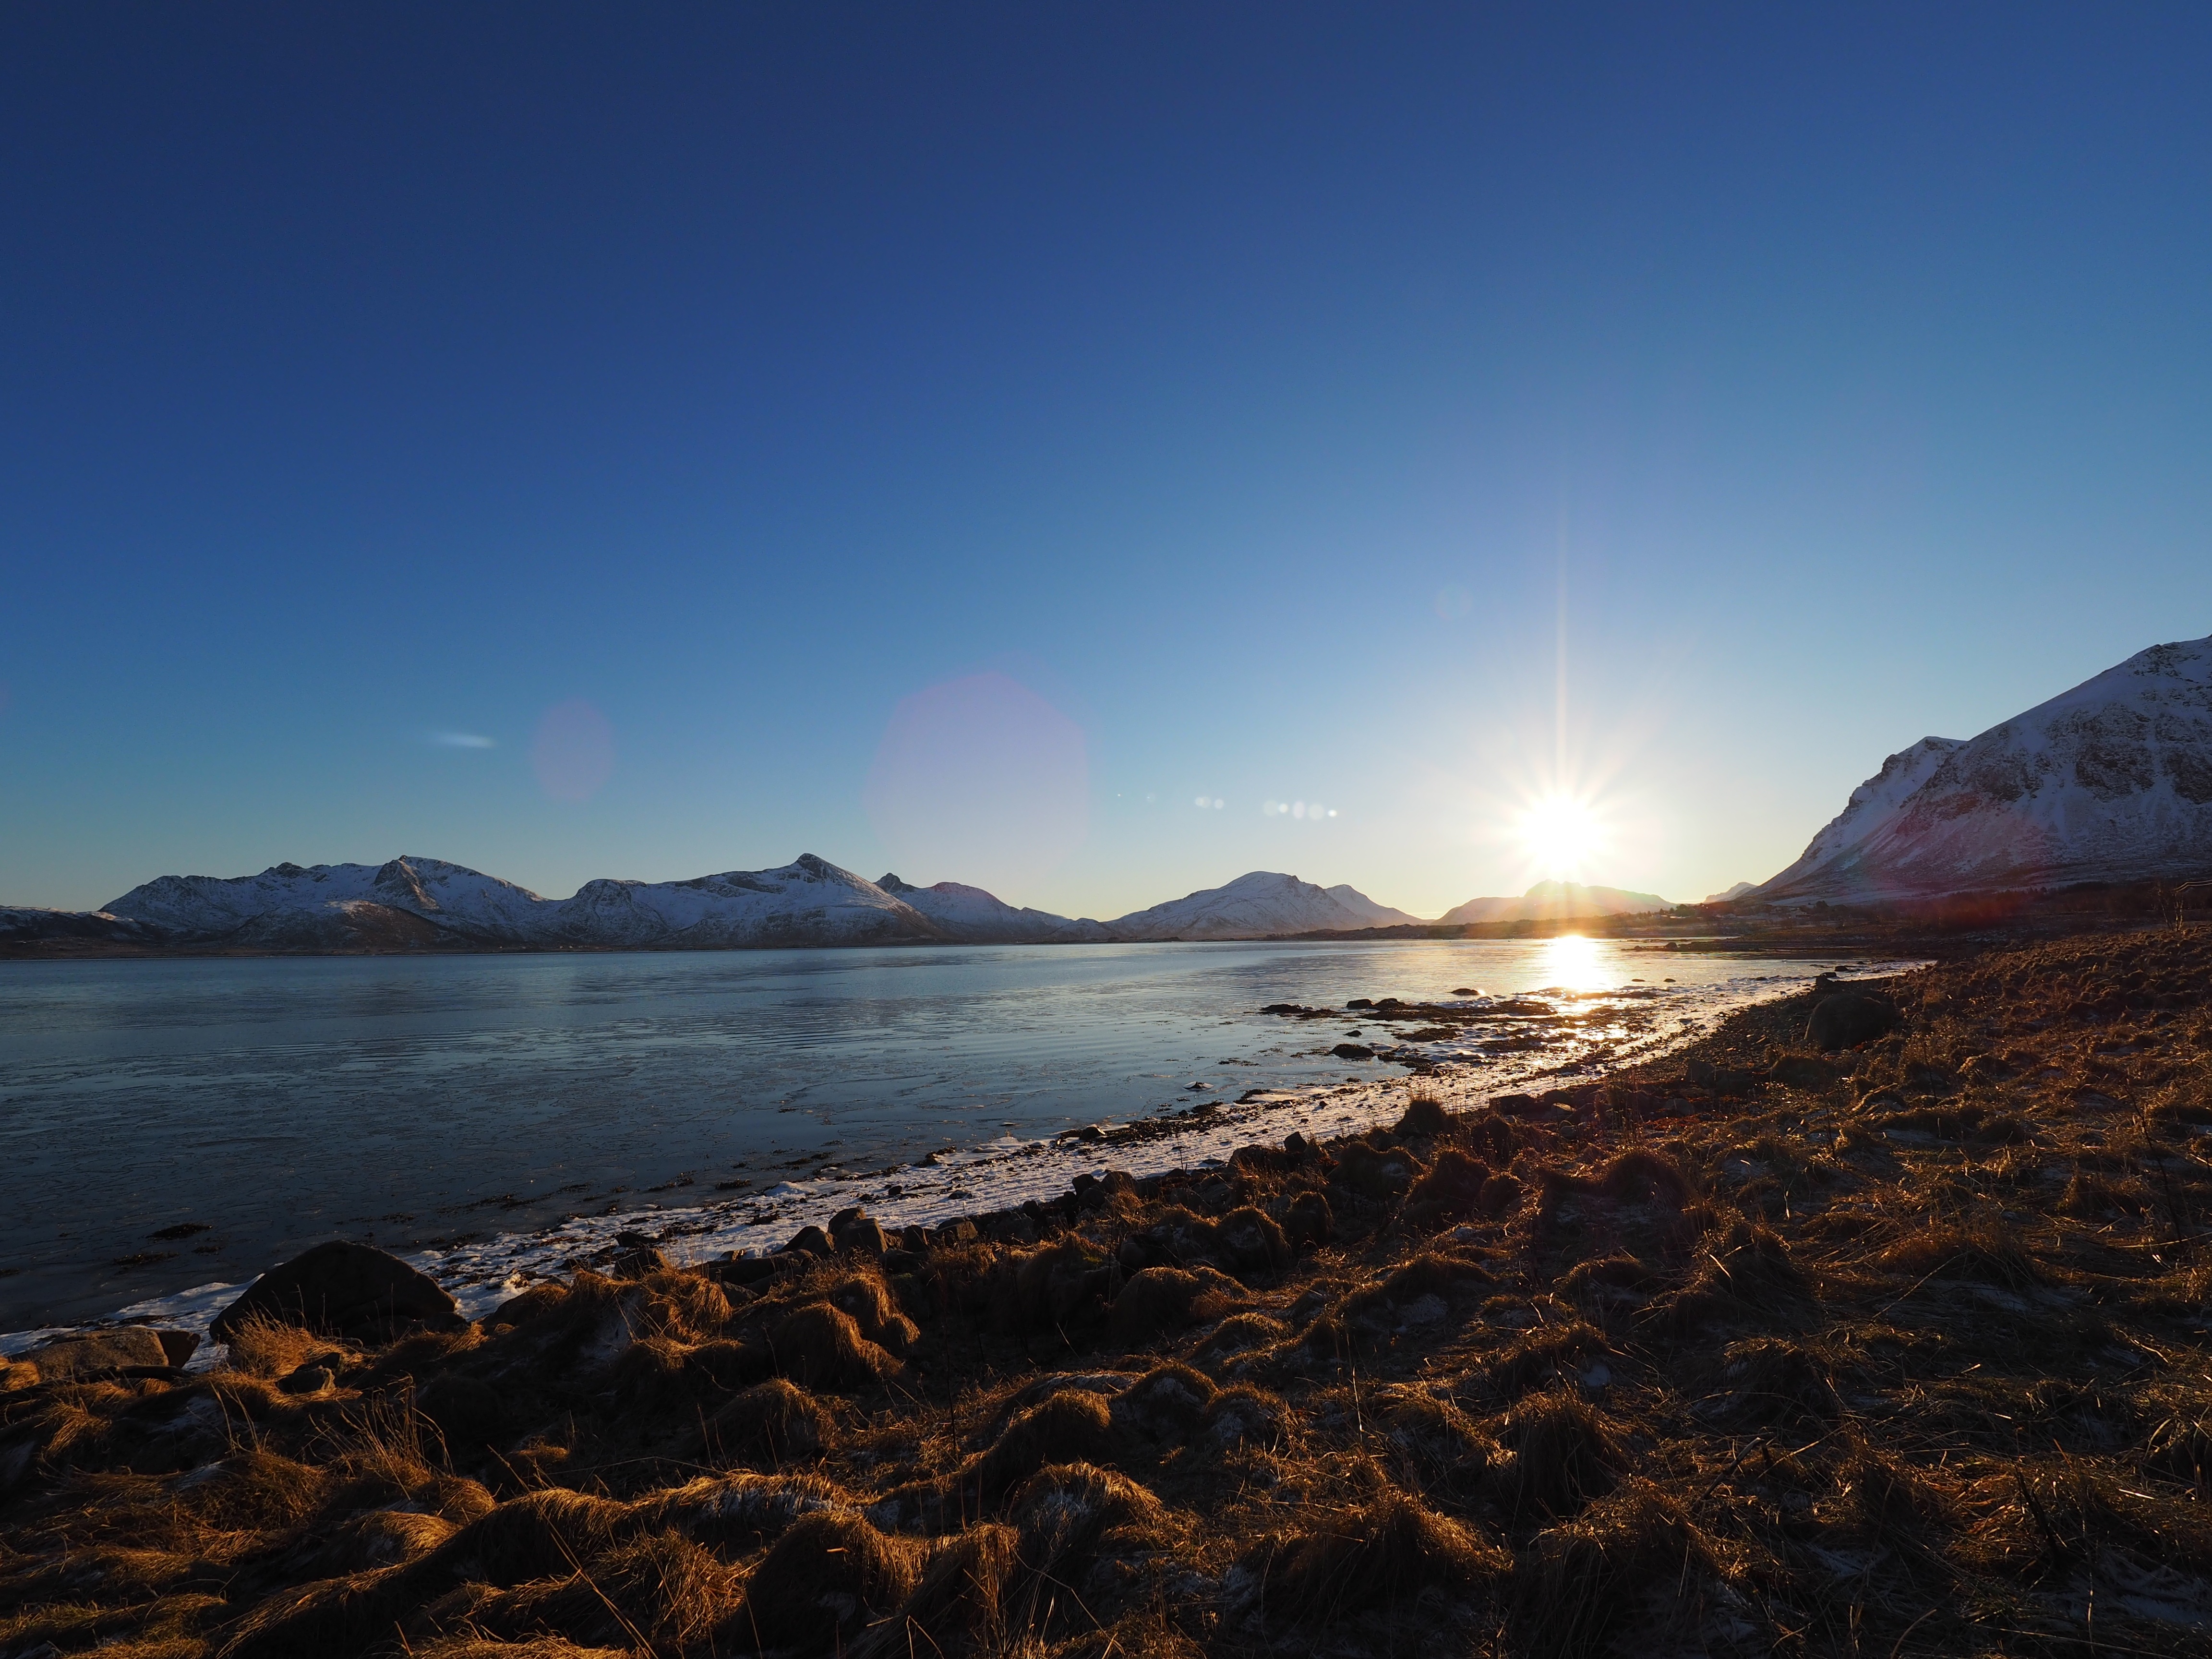
beach, landscape, sea, coast, outdoor, rock, ocean, horizon, mountain, cloud, sun, sunrise, sunset, sunlight, morning, shore, wave, lake, dawn, vacation, dusk, evening, cove, reflection, bay, terrain, body of water, relaxation, loch, cape